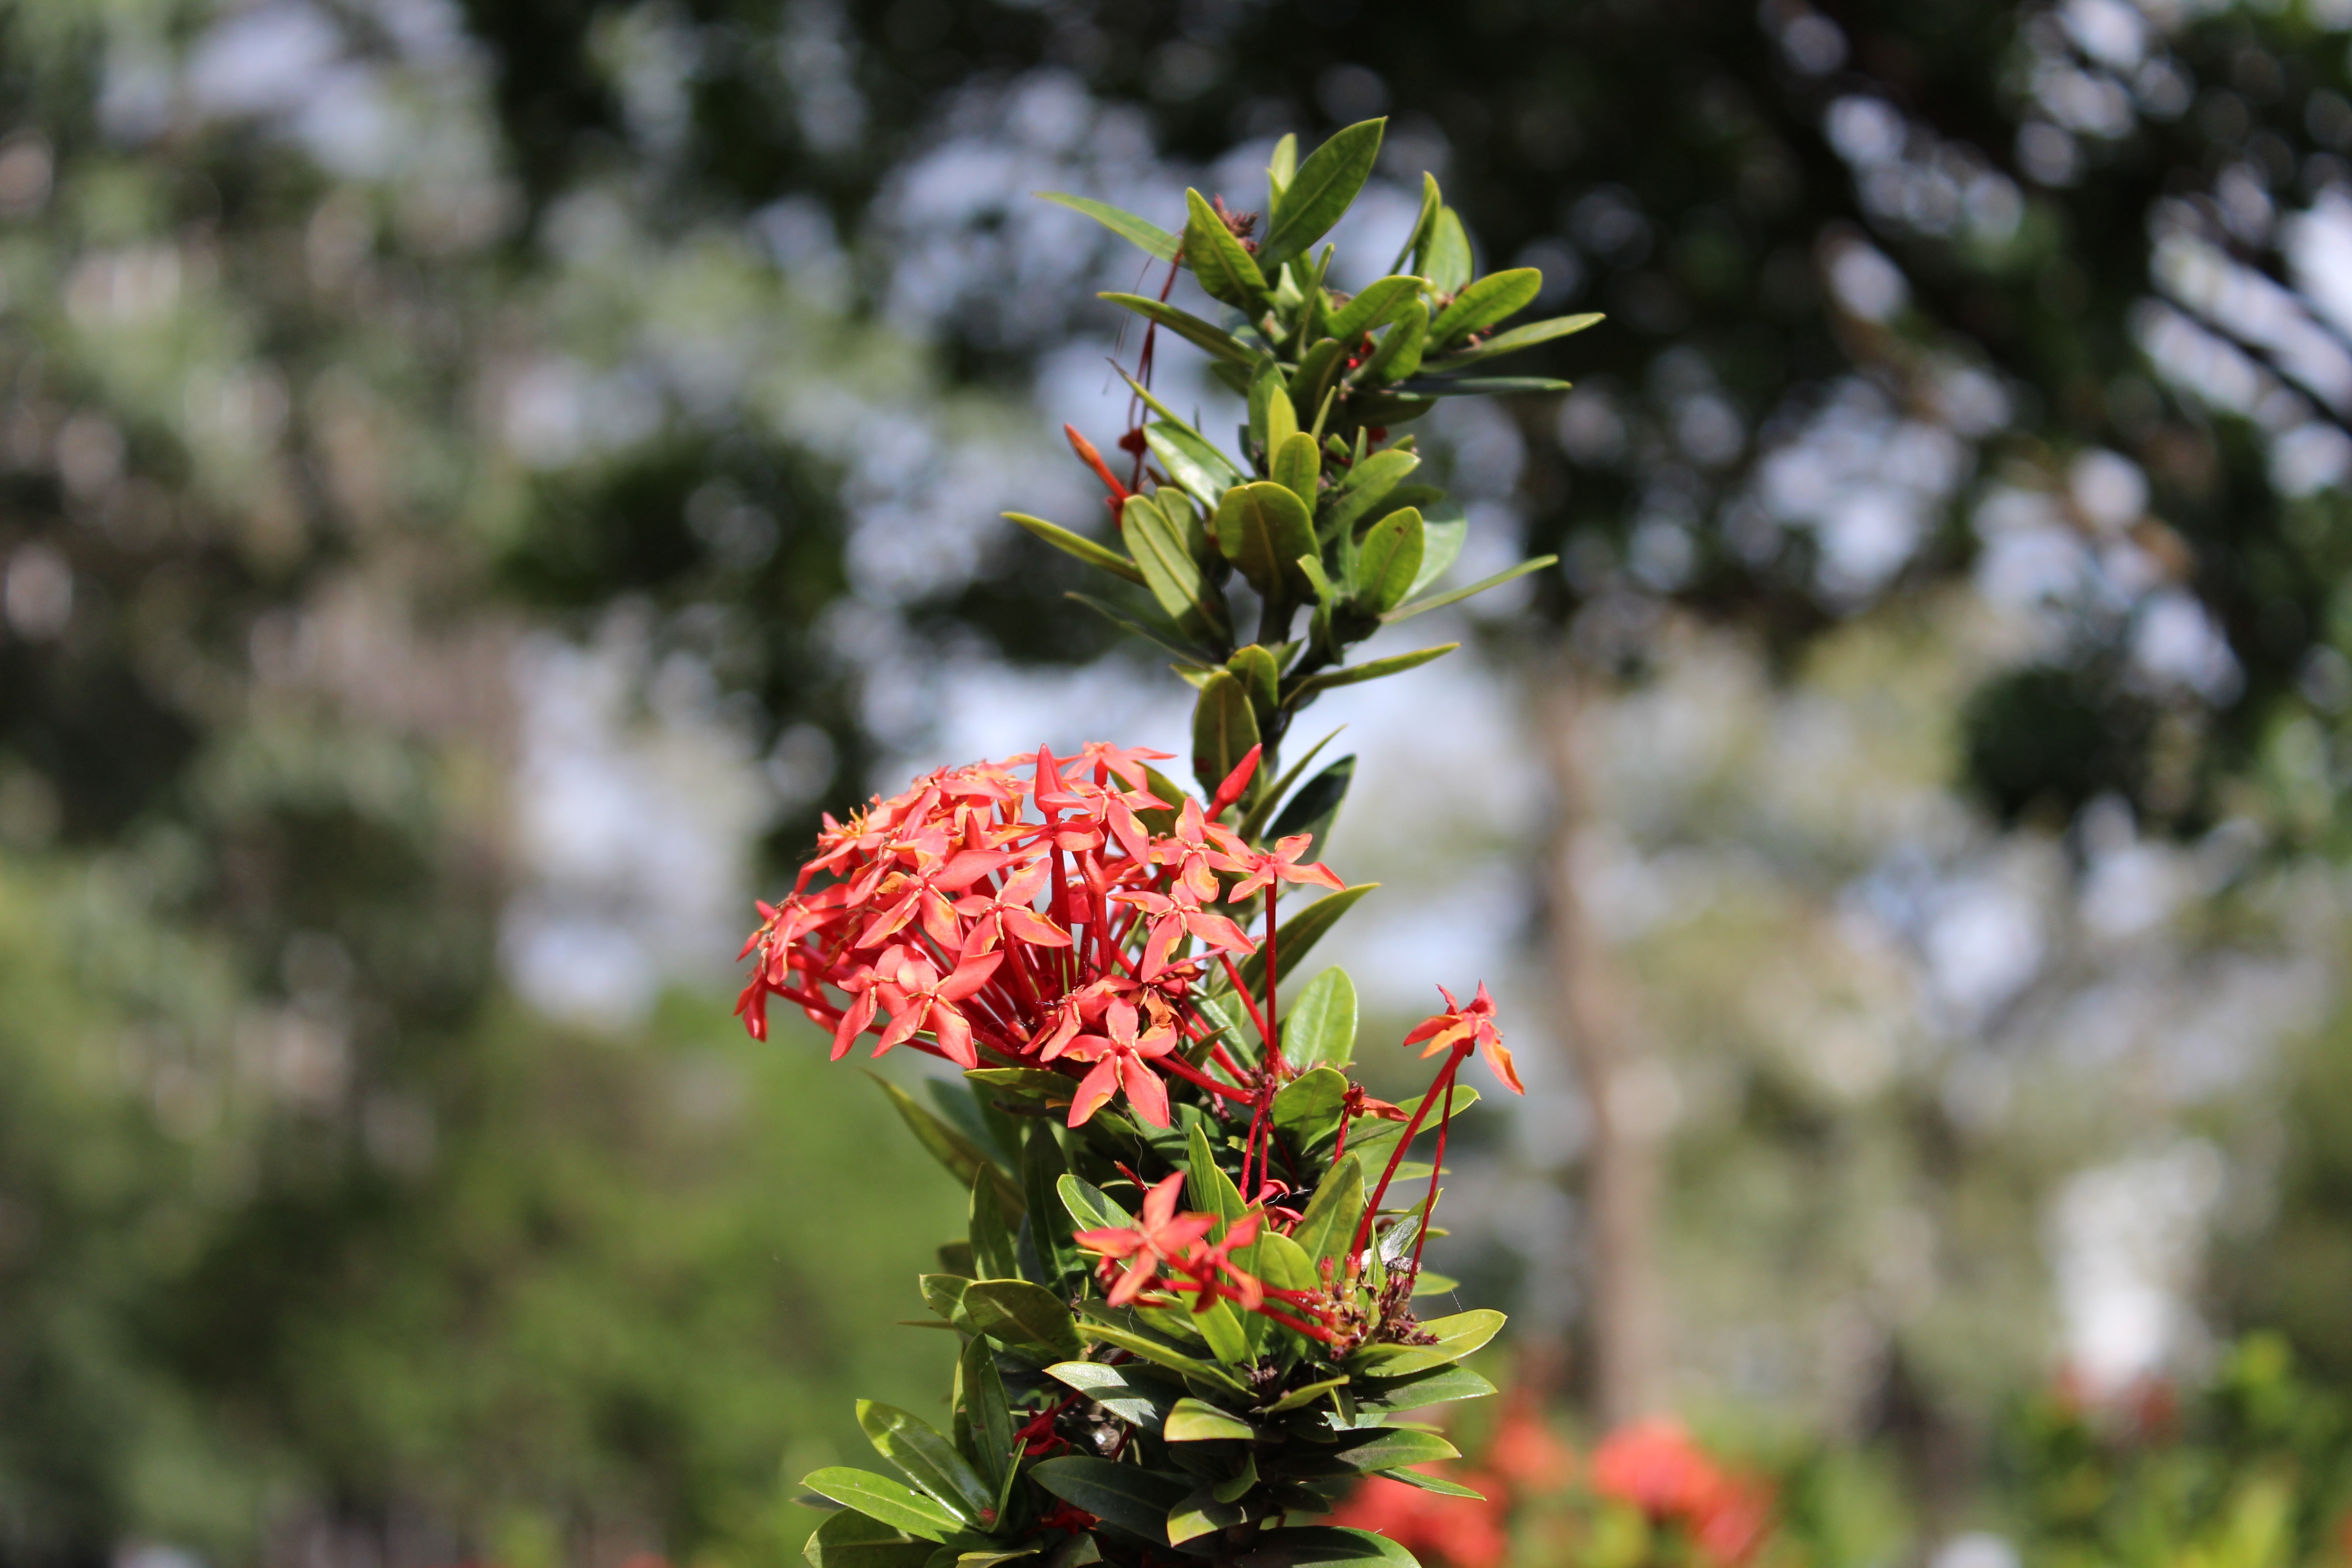
tree, nature, blossom, plant, leaf, flower, evergreen, botany, garden, flora, wildflower, flowers, shrub, flowering plant, woody plant, land plant